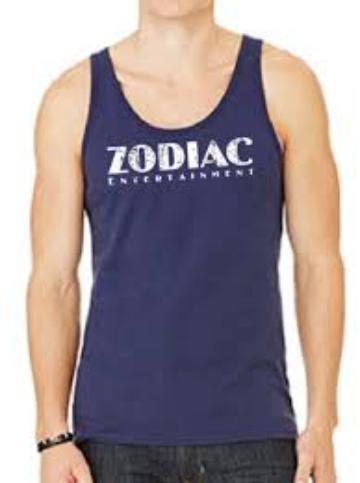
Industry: Clothes